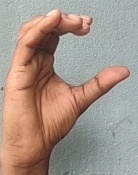
ASL sign: C